Outline of Puntland

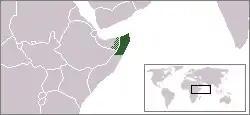
Location of Puntland

Puntland, officially the Puntland State, is a State in Somalia. Puntland announced on 31 March 2024 that it would withdraw its recognition of the federal government and "exercise the powers of an independent state" due to a constitutional dispute, while reaffirming its commitment to remaining part of Somalia. Garowe serves as the administrative capital of Puntland, an autonomous region within Somalia.